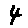
Label: 4